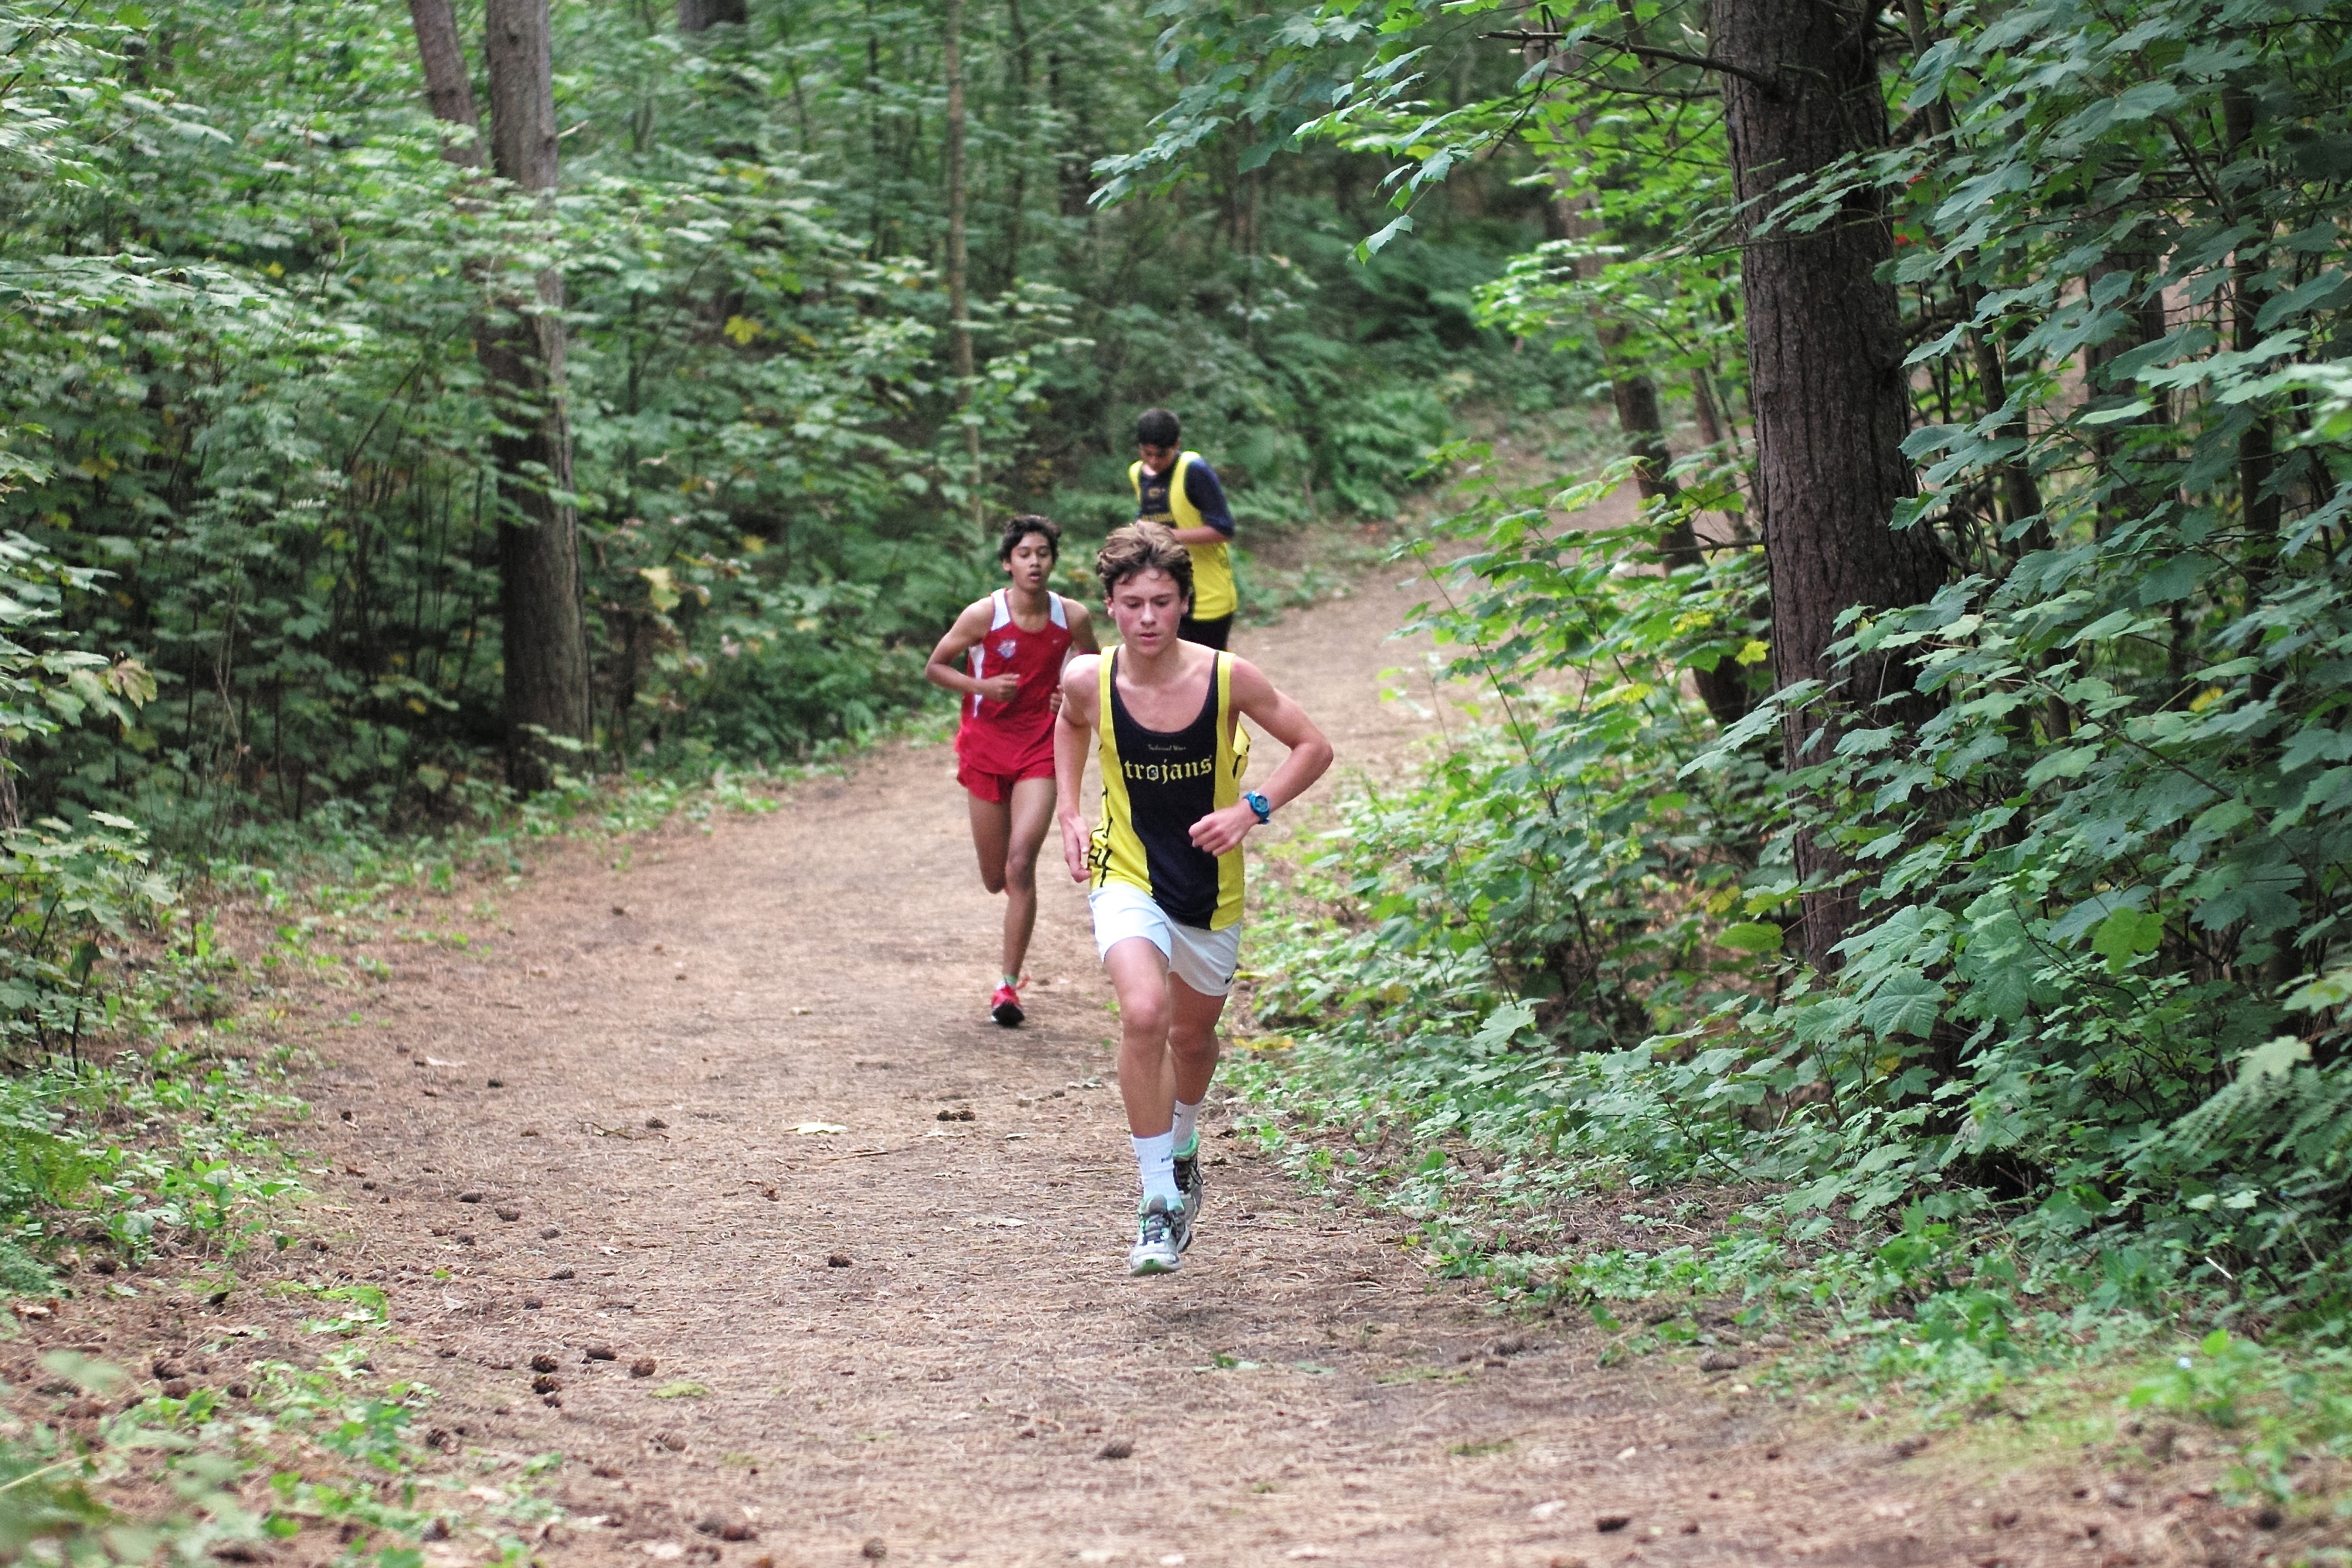
forest, walking, hiking, trail, running, adventure, country, recreation, jungle, cross, mountain bike, competition, holland, hague, netherlands, girls, m, american, sports, boys, 50, school, runners, woodland, leica, 240, summilux, wassenaar, meet, xc, mountain biking, physical exercise, outdoor recreation, human action, ultramarathon